Loch Striven

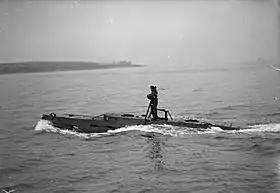
X-Craft 25 underway in Loch Striven

The upper reaches of the sea loch, because of their secluded location, and their topographical similarity to Norwegian fjords, were used extensively for midget submarine (X-craft) training during World War II. The training programme was directed from HMS Varbel in Port Bannatyne to the south in the luxury Kyles Hydro Hotel, overlooking the port, which was requisitioned by the Admiralty to serve as the HQ for midget submarine operations, including the attack on the Tirpitz. Ardtaraig House, located at the head of Loch Striven, and similarly requisitioned by the Admiralty, became a secondary naval base for the 12th Submarine Flotilla midget submarines and became known as HMS Varbel II.